Jeremy Gilley

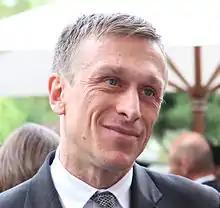
Gilley in 2012

Jeremy Francis Gilley (born 1969) is an English actor, filmmaker and founder of the nonprofit organisation Peace One Day.